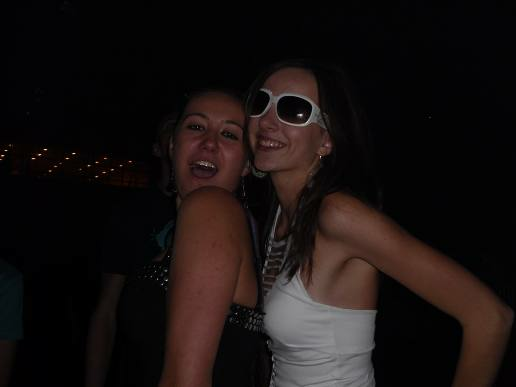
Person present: Yes